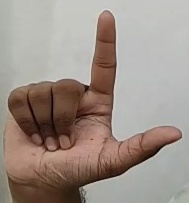
ASL sign: L